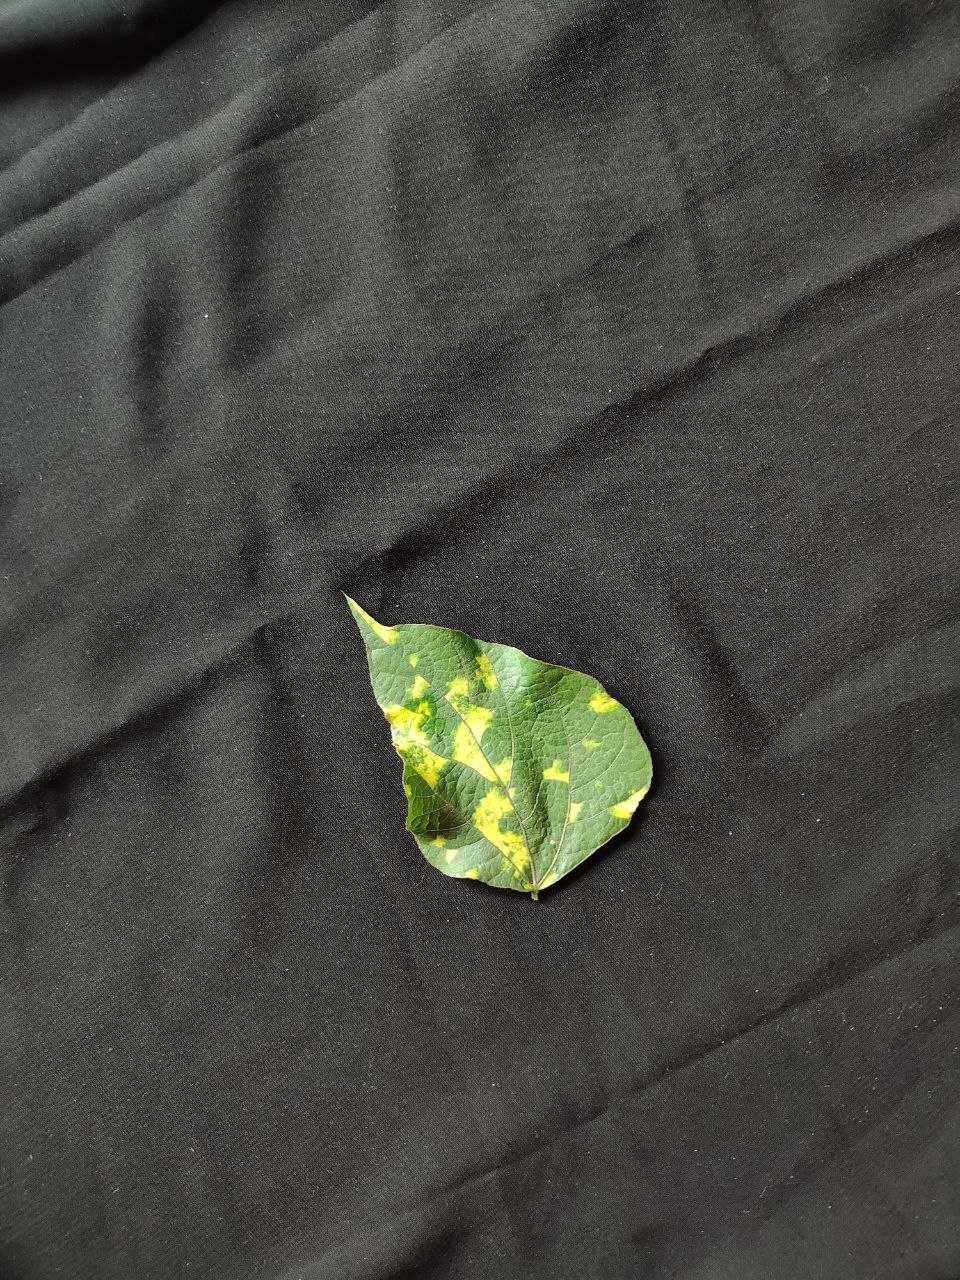
Crop: bean
Leaf condition: Mosaic Virus